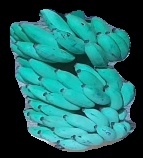
Variety: elakki-bale
Grade: grade3